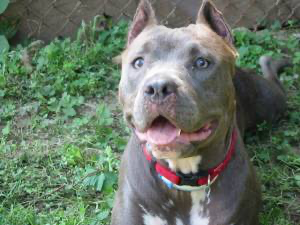
Animal: dog
Breed: american pit bull terrier